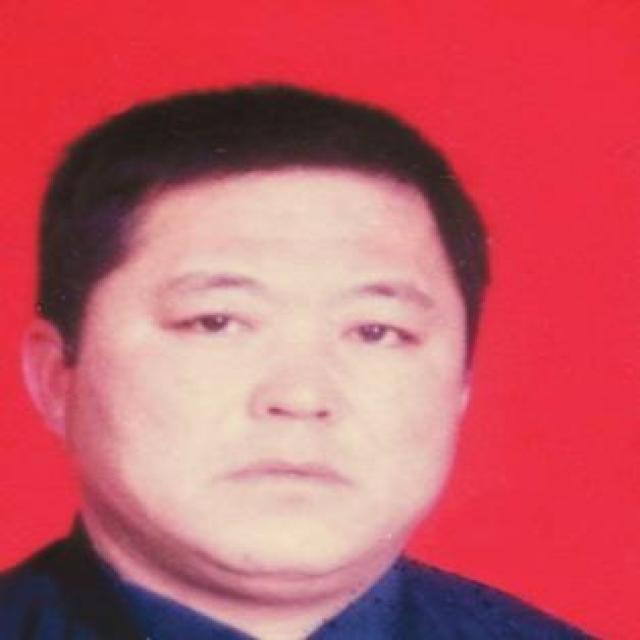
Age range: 45-64